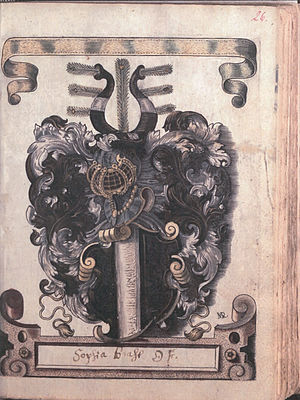
Stambog (Album Amicorum)
Senere rigsråd Tage Thotts stambog med indførelsler 1596-1626 fra Danmark, Tyskland, Schweiz, Frankrig og England. Illustrationen viser et våbenskjold tegnet af hans moder, Sophie Brahe. Hun var søster til den berømte astronom Thyge Brahe. (Det Kongelige Bibliotek)
Stambogen eller Album Amicorum var en lille bog med blanke blade, som blev anvendt til at lade slægtninge, studiefæller, professorer og andre berømtheder skrive i. Stambogen, ”rejse-lommebogen”, var en skik fra 1500-, 1600- og 1700-tallet i Tyskland og nabolande.